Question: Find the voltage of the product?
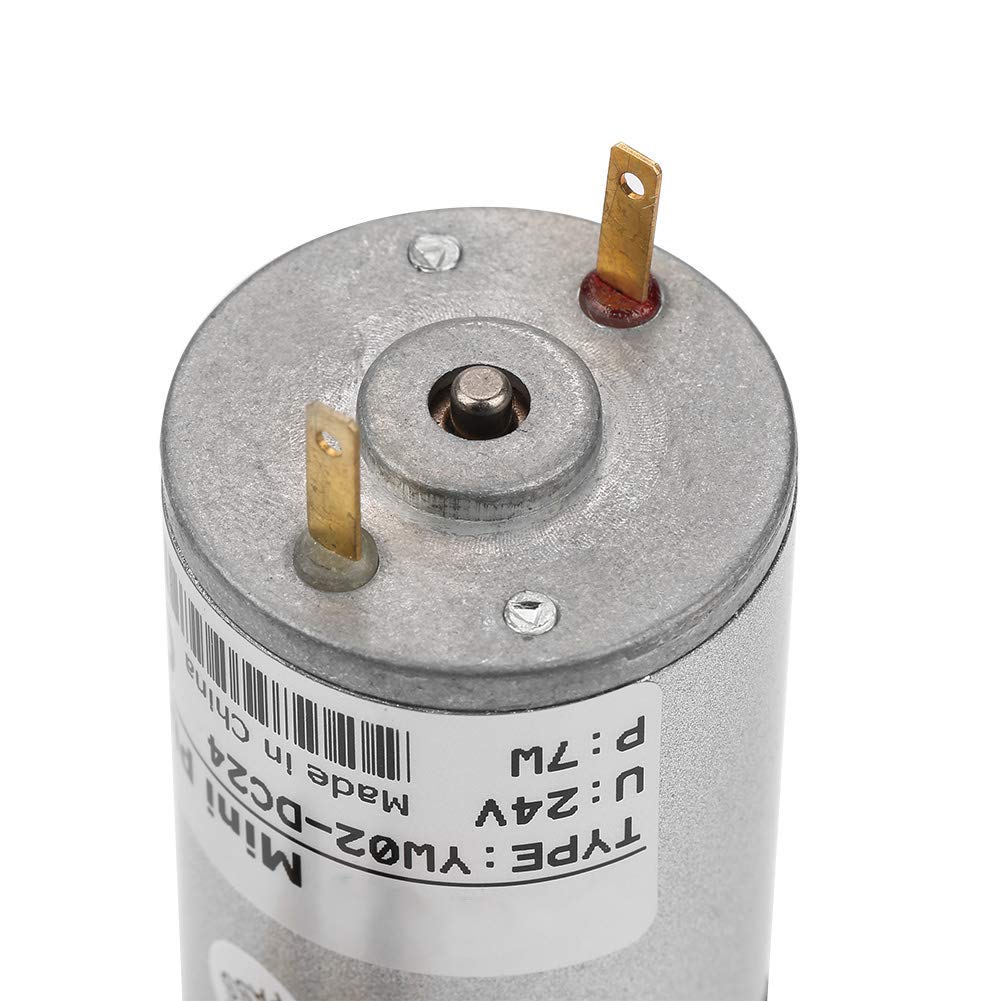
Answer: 24.0 volt